Cosmology of Kyoto

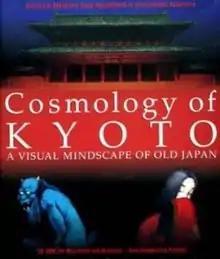

is an adventure game developed by Softedge and published by Yano Electric. It was released for Japan in 1993, and then in North America, for the Macintosh in 1994 and then for the PC in 1995.